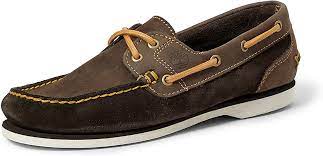
Label: Boat